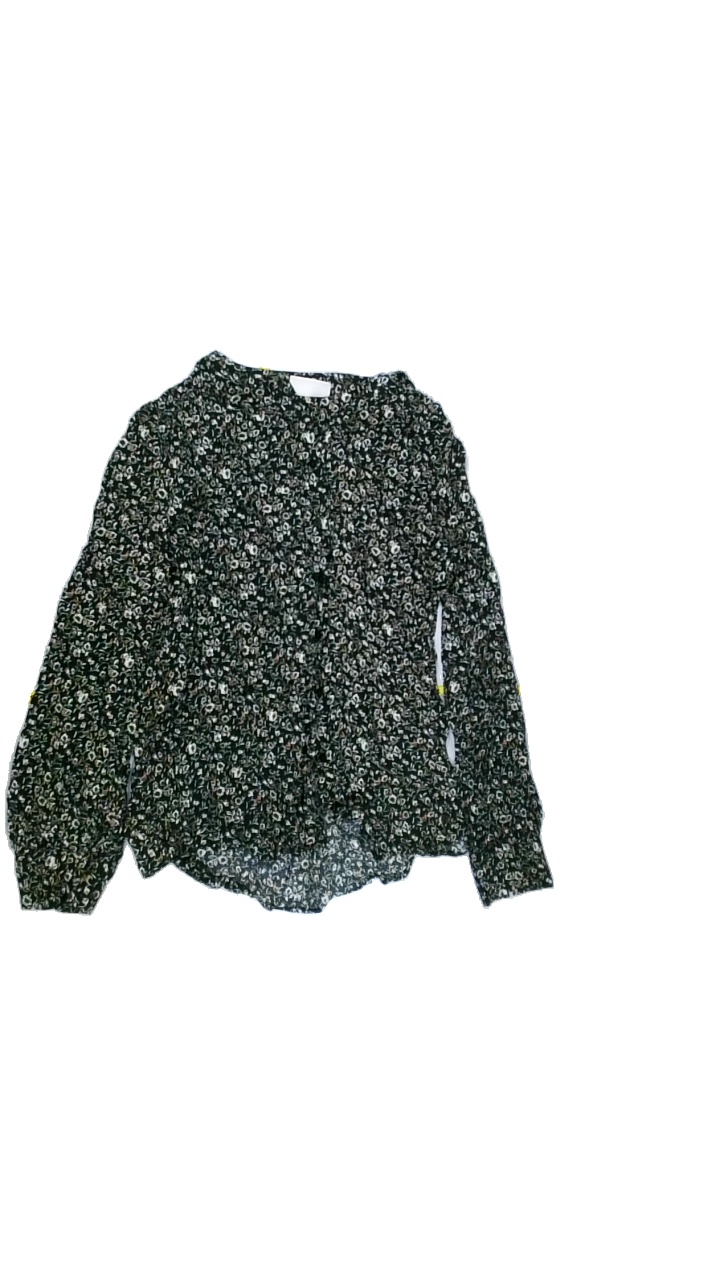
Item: Blouse (Ladies)
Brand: Free Quent
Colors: Black, Yellow, Brown, White
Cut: Regular, Collar
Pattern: Floral print
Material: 100% Visc
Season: All
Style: No trend
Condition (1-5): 5
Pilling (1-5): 5
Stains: No
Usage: Reuse
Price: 50-100